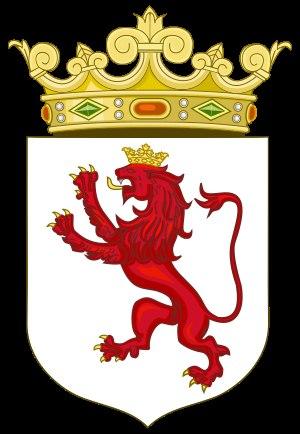
Cet article donne la liste des souverains de la couronne de León et puis de Castille, qui regroupait principalement les royaumes de Castille et de León. On relie également les souverains du royaume des Asturies.